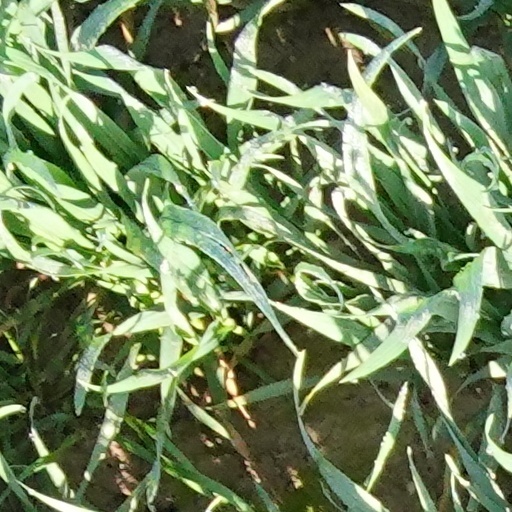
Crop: wheat